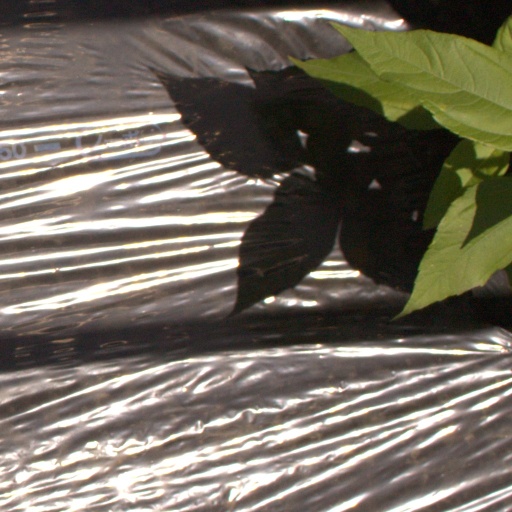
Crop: Jerusalem artichoke